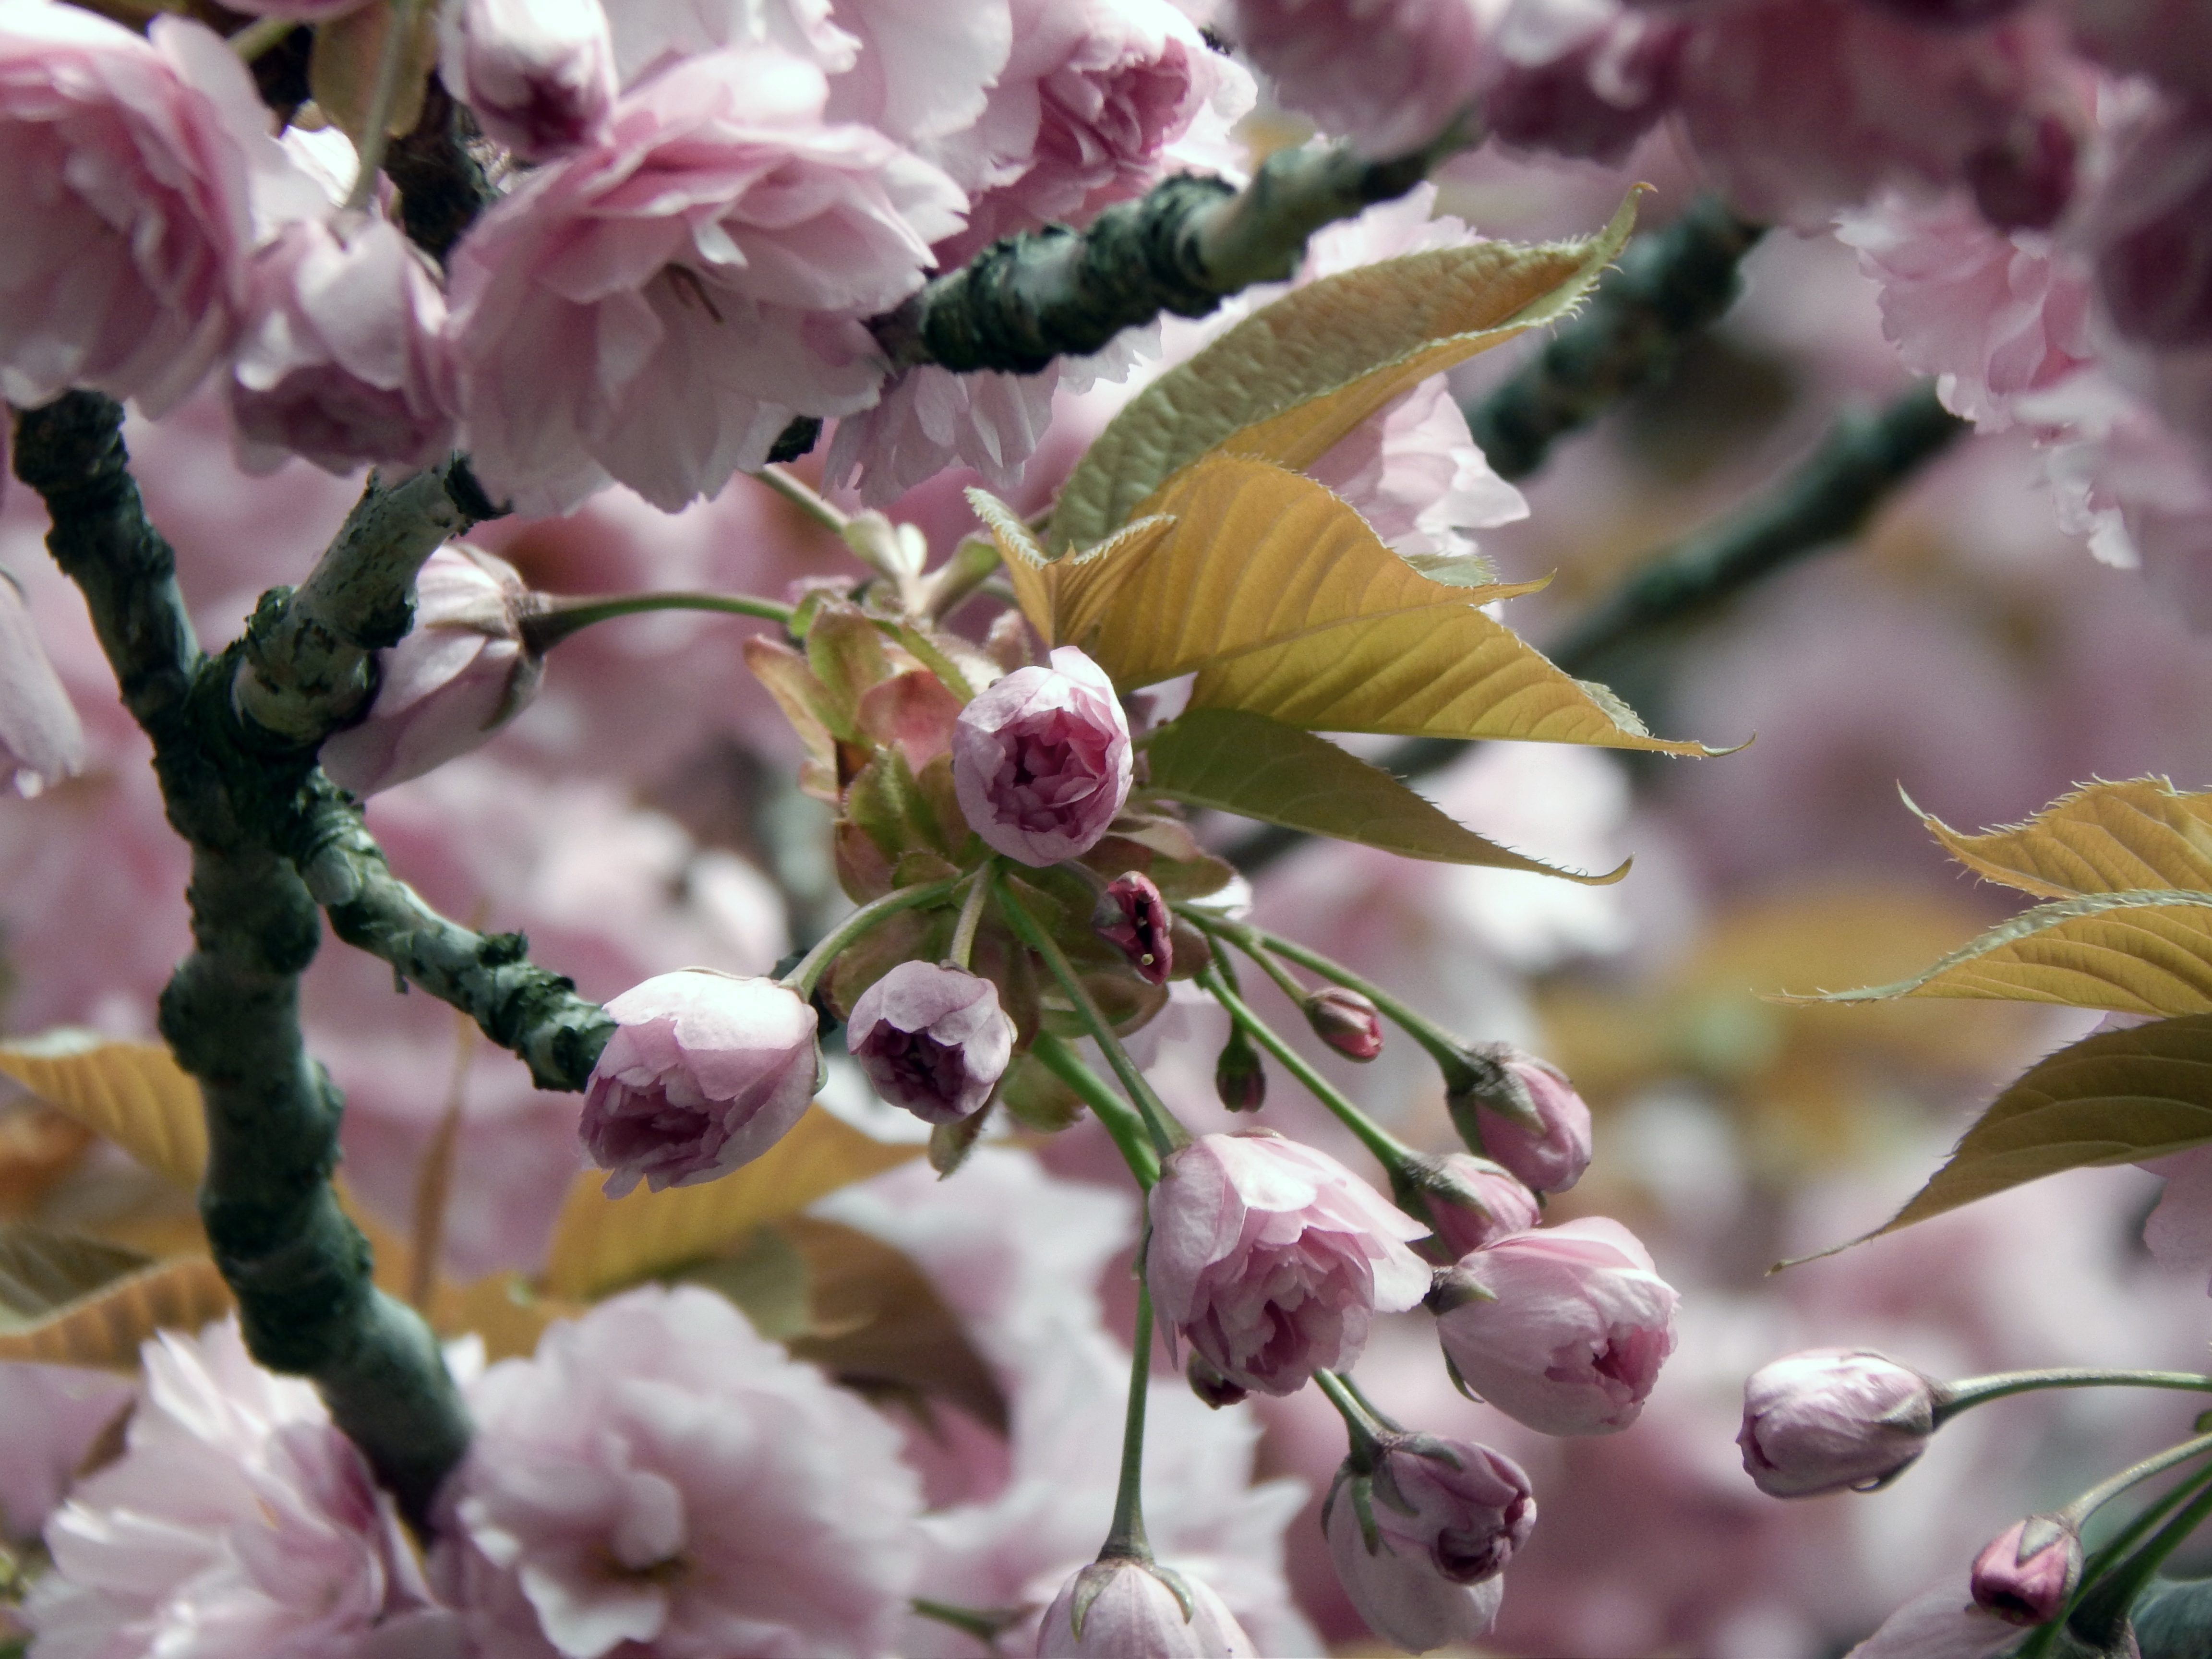
tree, branch, blossom, plant, fruit, leaf, flower, petal, food, spring, produce, botany, pink, flora, cherry blossom, flowers, shrub, cherry, macro photography, flowering plant, rose family, land plant